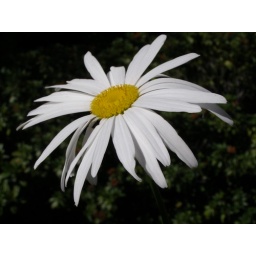
Grown in my patio flower basket